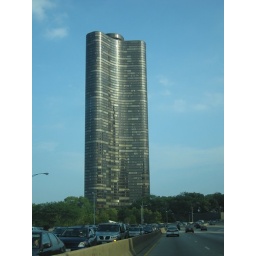
lake point tower by schipporeit-heinrich(chicago, illinois, usa)